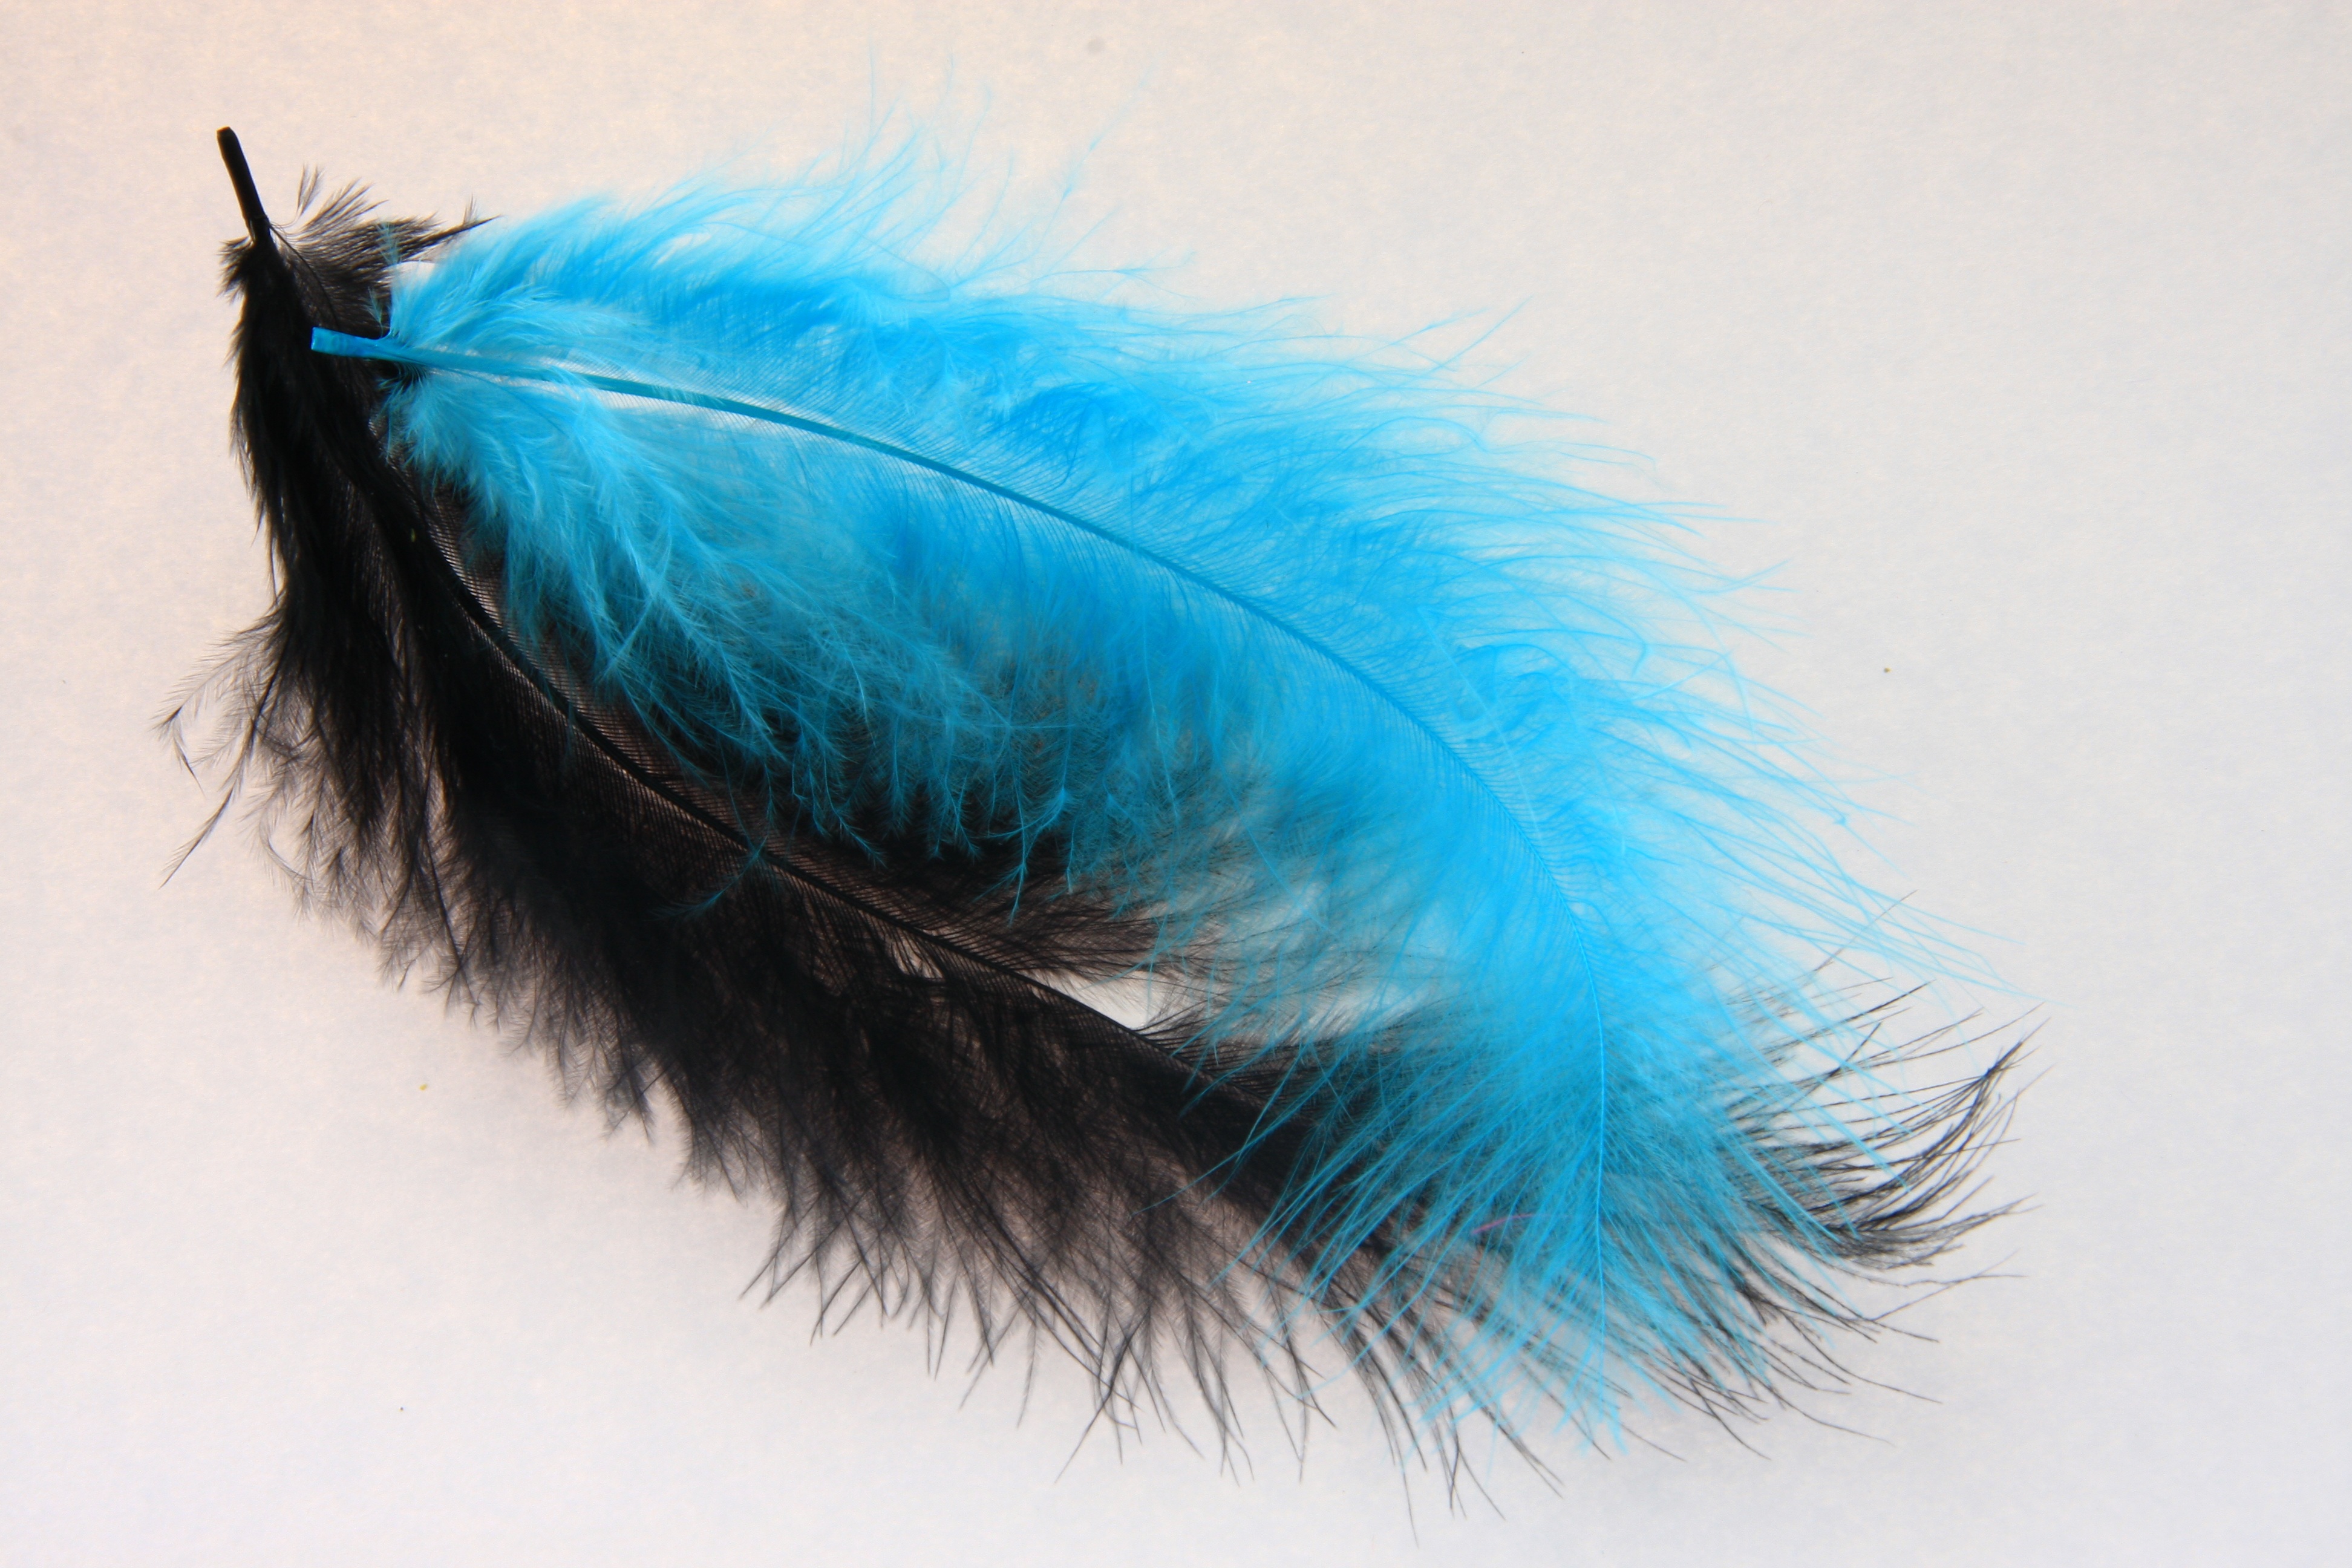
bird, wing, spring, blue, clothing, black, colorful, feather, material, vertebrate, pair, fashion accessory